Gulf Fall and Uplands

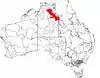
The interim Australian bioregions,with Gulf Fall and Uplands in red

The Gulf Fall and Uplands, an interim Australian bioregion, is located in the Northern Territory and Queensland, comprising .